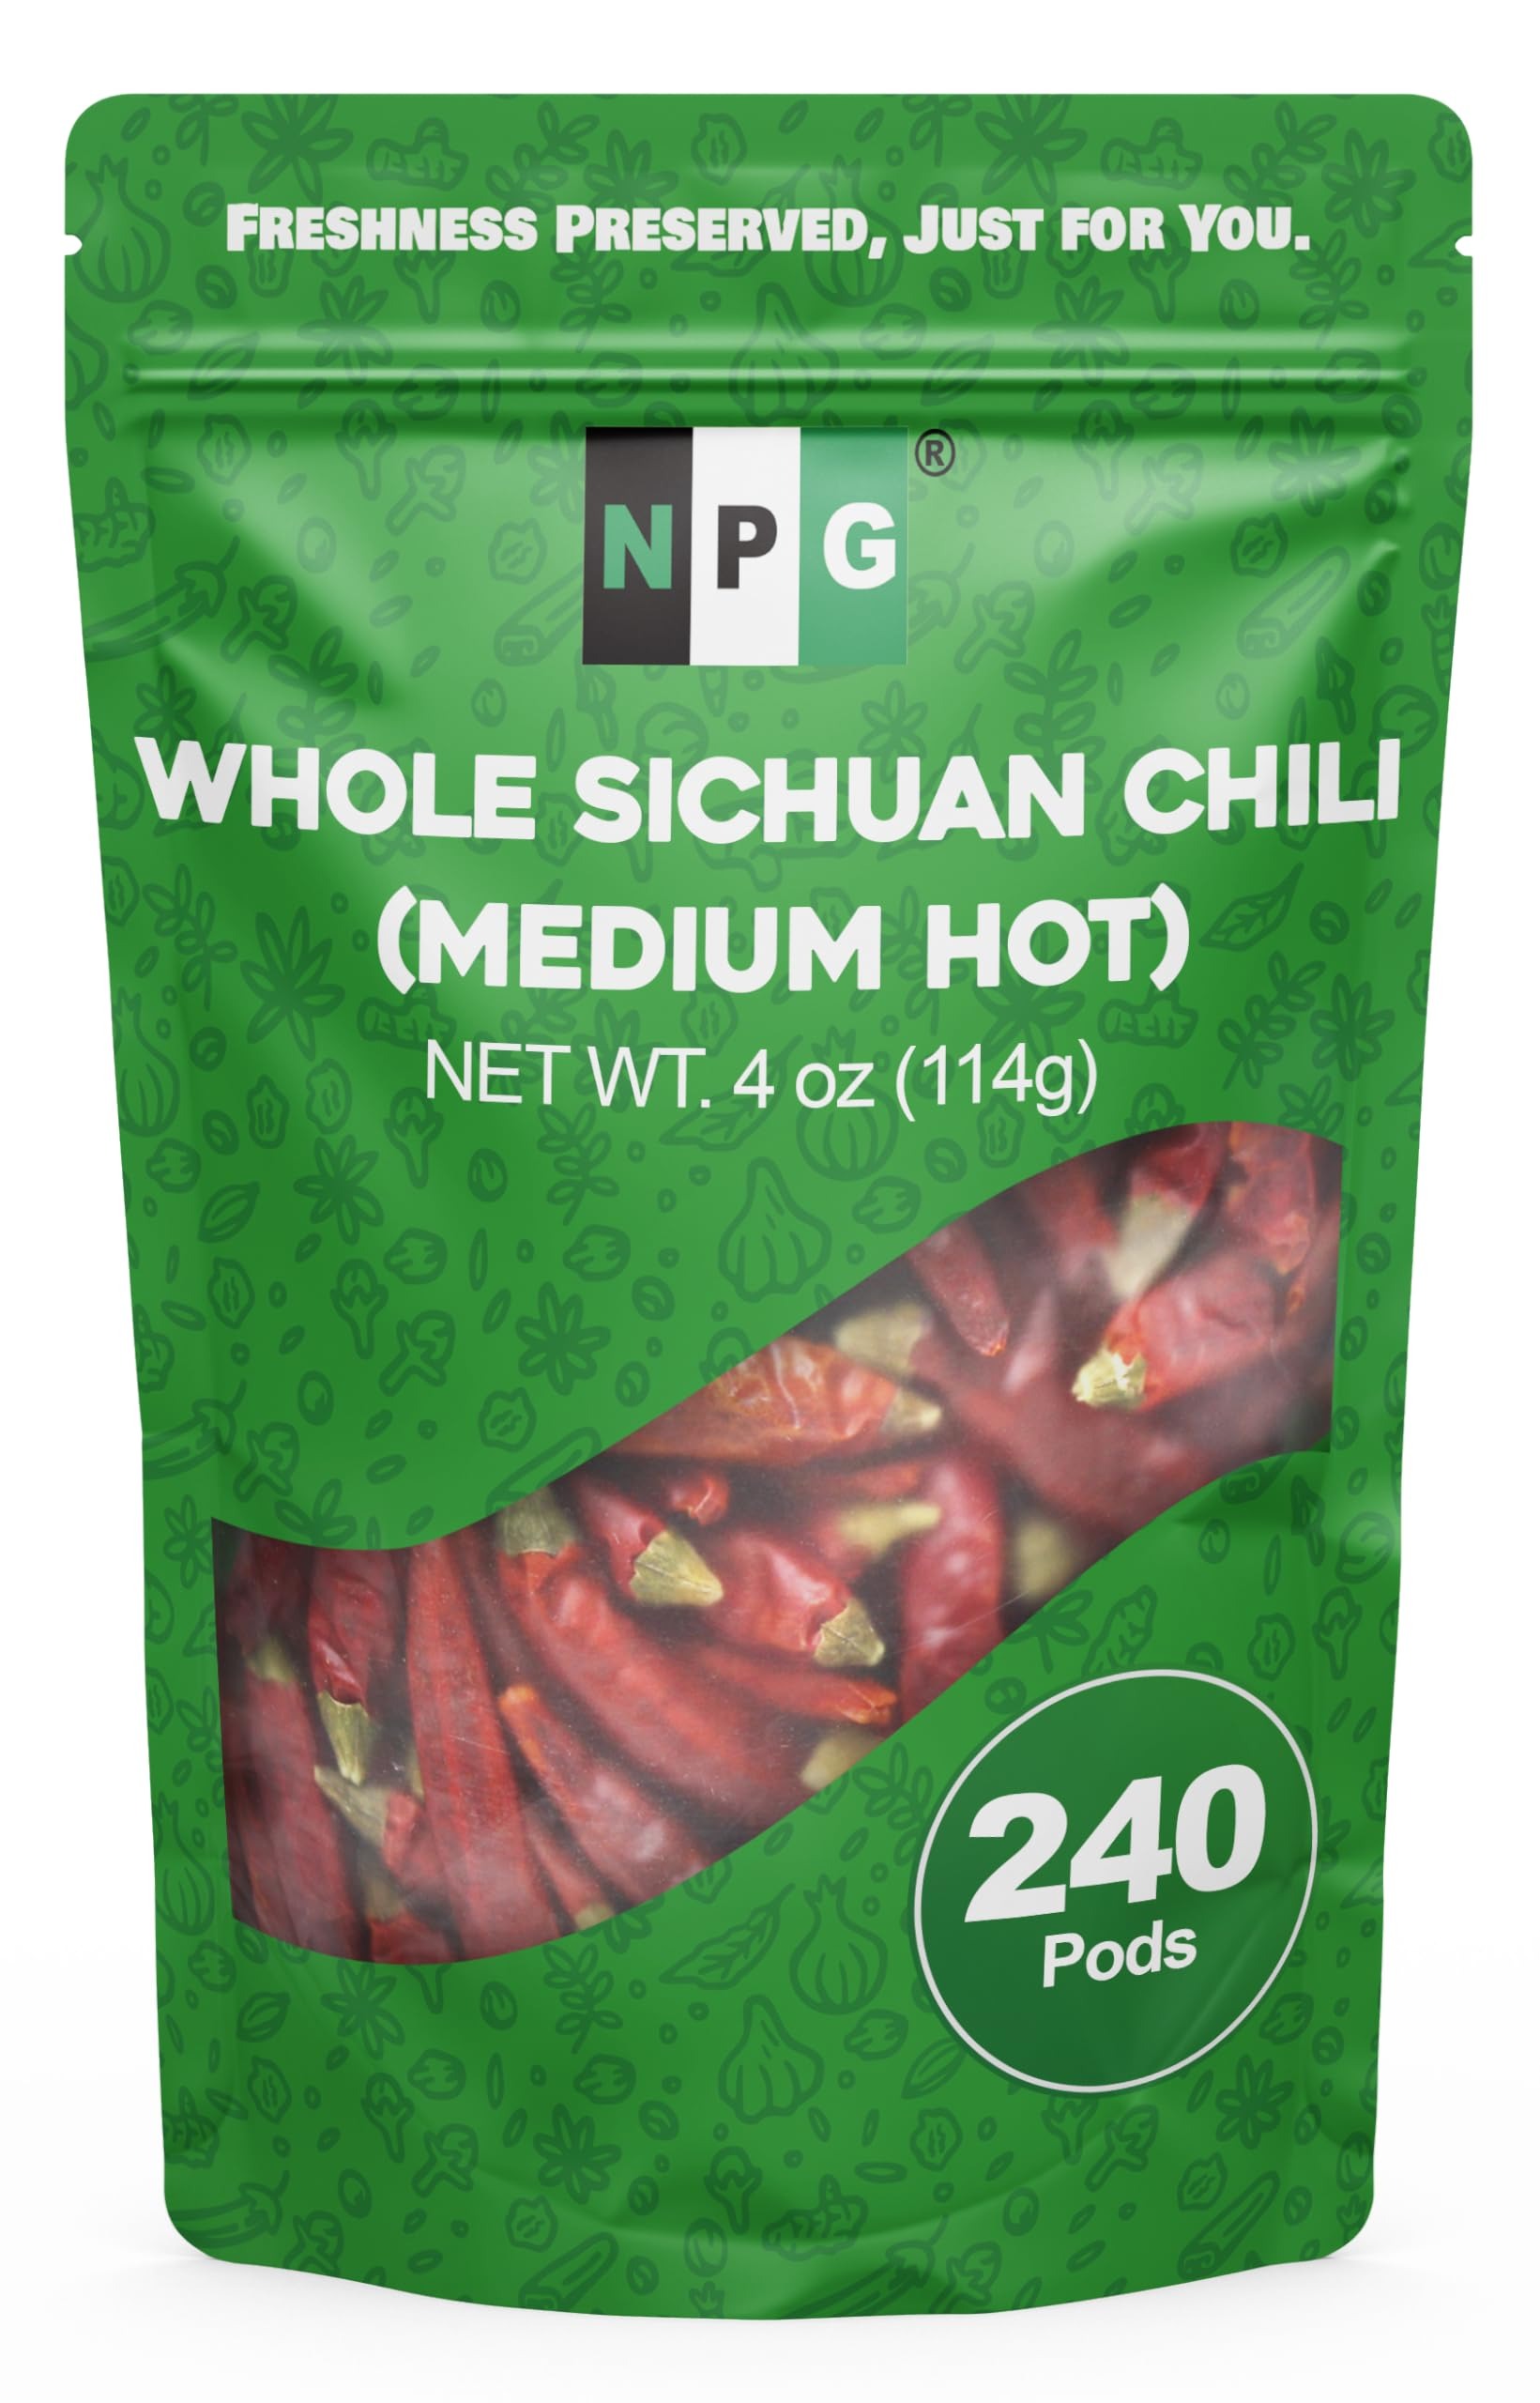
Item Name: NPG Sichuan Red Chili Peppers 4 Ounces, Medium Hot, Premium Szechuan Dried Red Chilies for Chili Oil, Paste, and Sauce, Used in Mexican, Chinese, Thai Dishes
Bullet Point 1: AUTHENTIC CHILI PEPPER FROM SZECHUAN: Sourced From Szechuan, Used in restaurants and home gourmet cooking in Southeast Asian cuisine.
Bullet Point 2: Medium HEAT AND RICH FLAVOR: Sichuan chile has mild heat with sweet savory flavor great for Mexican, Chinese, and Thai cuisine.
Bullet Point 3: HAND SELECTED AND PACKED: Premium quality whole dried chili are hand packed in resealable bag to ensure the highest quality and freshness.
Bullet Point 4: SPICE UP YOUR RECIPE: Dry chili is used to make Chongqing hot pot, hot chili oil, hot sauce and more. Perfect for those who are craving for spicy food.
Bullet Point 5: NATURAL PLUS GREEN PROMISES: This szechuan chile pepper is 100% natural. We never add any other ingredients in any proccess. All chilies are natural without additive, coloring or additive.
Product Description: NPG Dried Sichuan Red Chili Peppers Whole 4 Ounces, Medium Hot, Capsicum Annuum Used in Mexican, Chinese, Thai Dishes, Premium Szechuan Dried Red Chilies for Chili Oil, Paste, and Sauce
Value: 4.0
Unit: Ounce

Price: 8.99